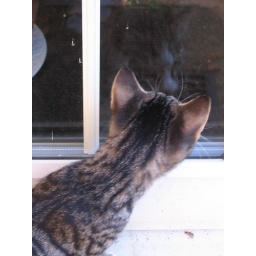
Stripy kitten looking in the window